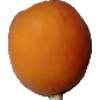
Label: Apricot 1